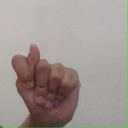
अक्षर: ट